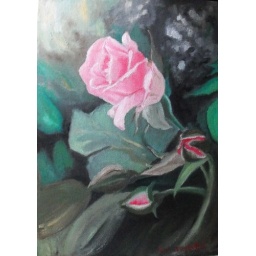
A pink rose in the garden catches the eye with its wild beauty. If you try, you will surely smell it.